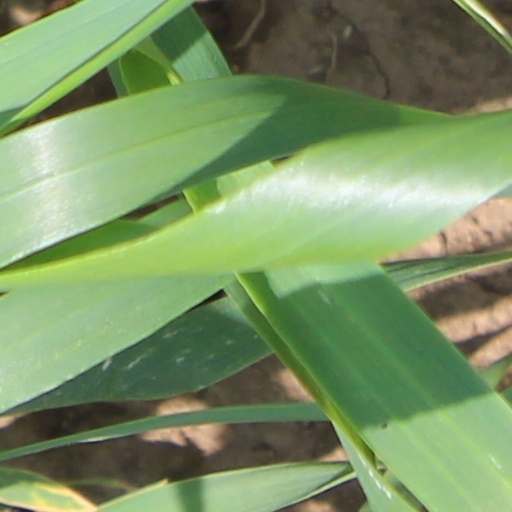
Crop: wheat